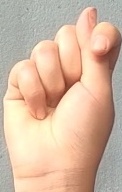
ASL sign: T